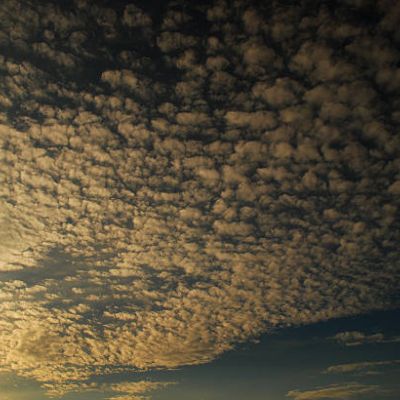
Cloud type: Altocumulus (Ac)